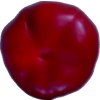
Label: red_pepper